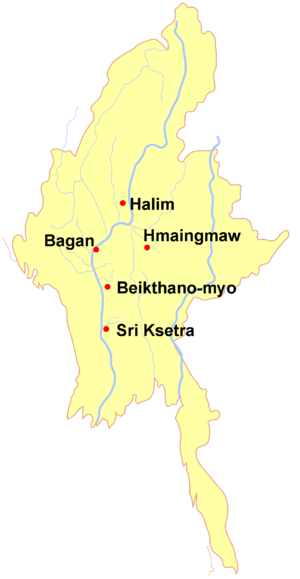
Sri Ksetra ou Criksetra est un royaume du bassin de l'Irrawaddy, sur le territoire de l'actuelle Birmanie entre le VIIᵉ siècle et le IXᵉ siècle.
L'histoire de la Birmanie est très complexe. Elle se déroule à l'intérieur des frontières actuelles du pays, mais implique aussi les peuples des états voisins, sur les territoires actuels de la République populaire de Chine, de l'Inde et du Bangladesh, du Laos et de la Thaïlande, et plus tard les puissances coloniales : Portugal, France et surtout Royaume-Uni. Elle est marquée par les luttes de l'ethnie birmane pour imposer son hégémonie aux autres ethnies, particulièrement shans dans le nord, et môns dans le sud.